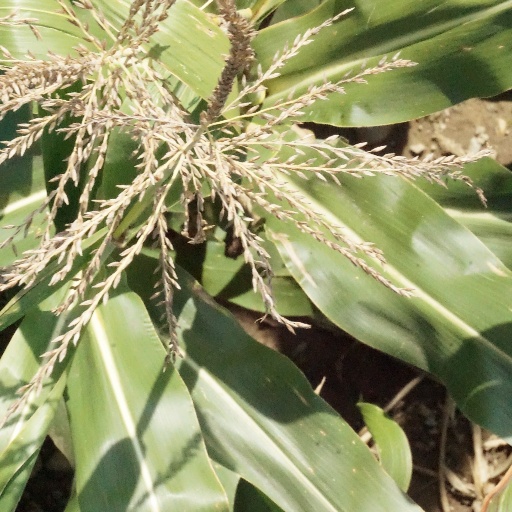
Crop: maize; corn